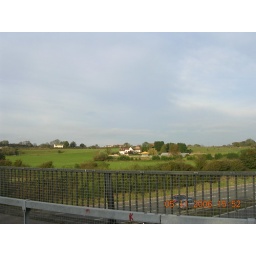
Church Lane, between Badminton Road and Moorend - view of Bury Hill Farm from the bridge over the ring road